323d Air Expeditionary Wing

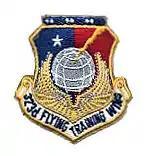
Emblem of the 323rd Flying Training Wing

The 323d was reactivated as the 323d Flying Training Wing (323 FTW), an Air Training Command (ATC) undergraduate navigator training (UNT) wing at Mather Air Force Base, California on 1 April 1973, replacing the 3535th Navigator Training Wing which had existed at Mather since 1946. As the sole navigator training wing for the entire Air Force, the wing also conducted advanced training for newly-winged navigators slated for subsequent as navigator-bombardiers and electronic warfare officers in B-52, FB-111, B-1, EF-111 and RC-135 aircraft as well as weapon systems officers in F-4 Wild Weasel variants. The following operational squadrons were redesignated as a flying training squadrons as result of the 323rd's reactivation: 449th Flying Training Squadron, 450th Flying Training Squadron, 451st Flying Training Squadron, 452d Flying Training Squadron and the 432d Flying Training Squadron.